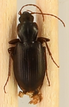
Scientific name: Calathus advena
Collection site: Niwot Ridge NEON (NIWO), plot NIWO_009